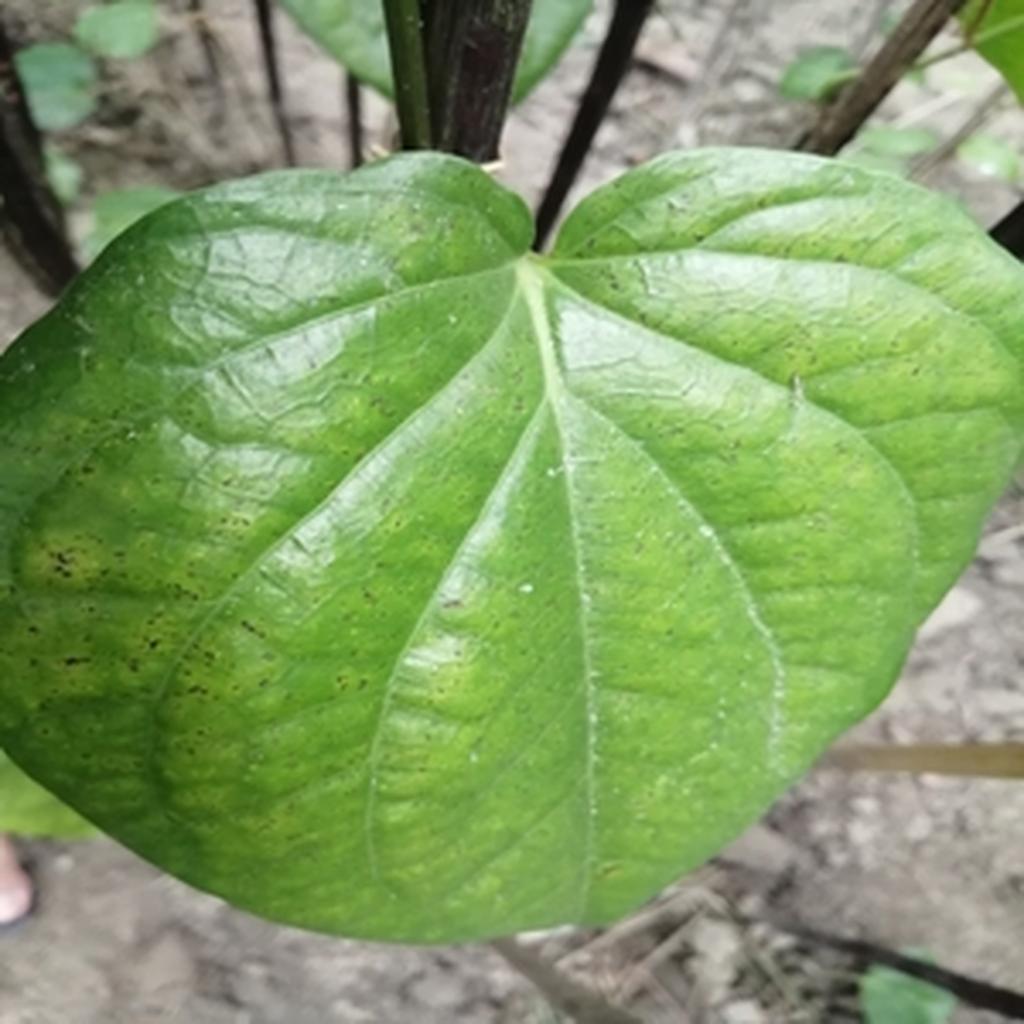
Label: Leaf_Spot